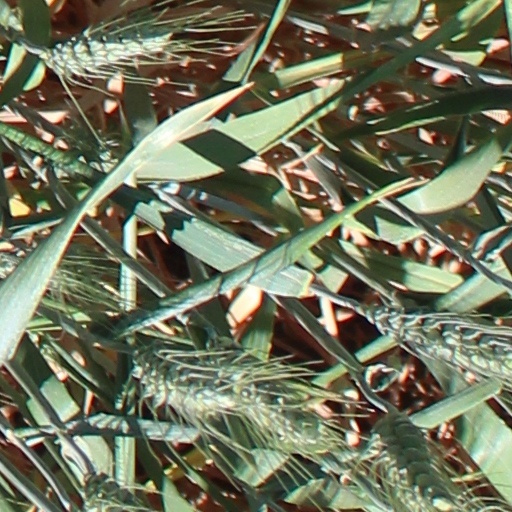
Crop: wheat